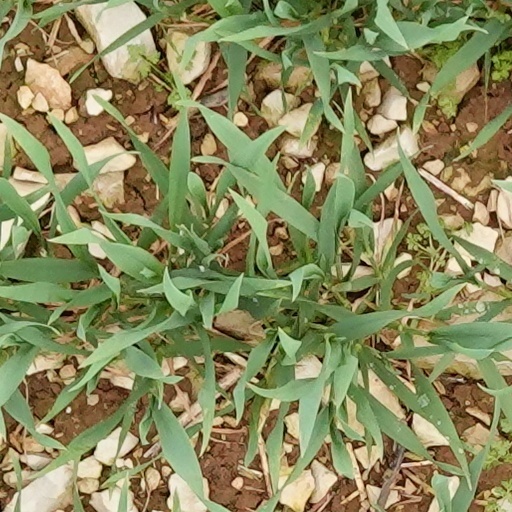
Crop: wheat